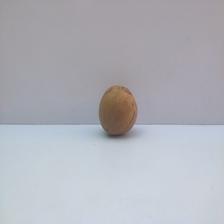
Size: Spoiled